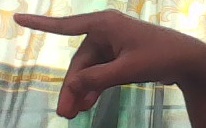
ASL sign: P